Grunge lit

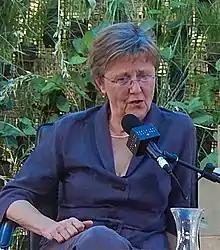
Australian writer Helen Garner is considered a grunge lit author.

Grunge lit (an abbreviation for "grunge literature") is an Australian literary genre usually applied to fictional or semi-autobiographical writing concerned with dissatisfied and disenfranchised young people living in suburban or inner-city surroundings, or in "in-between" spaces that fall into neither category (e.g., living in a mobile home or sleeping on a beach). It was typically written by "new, young authors" who examined "gritty, dirty, real existences", of lower-income young people, whose egocentric or narcissistic lives revolve around a nihilistic or "slacker" pursuit of casual sex, recreational drug use and alcohol, which are used to escape boredom. The marginalized characters are able to stay in these "in-between" settings and deal with their "abject bodies" (health problems, disease, etc.). Grunge lit has been described as both a sub-set of dirty realism and an offshoot of Generation X literature. The term "grunge" is a reference to the US rock music genre of grunge.